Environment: real
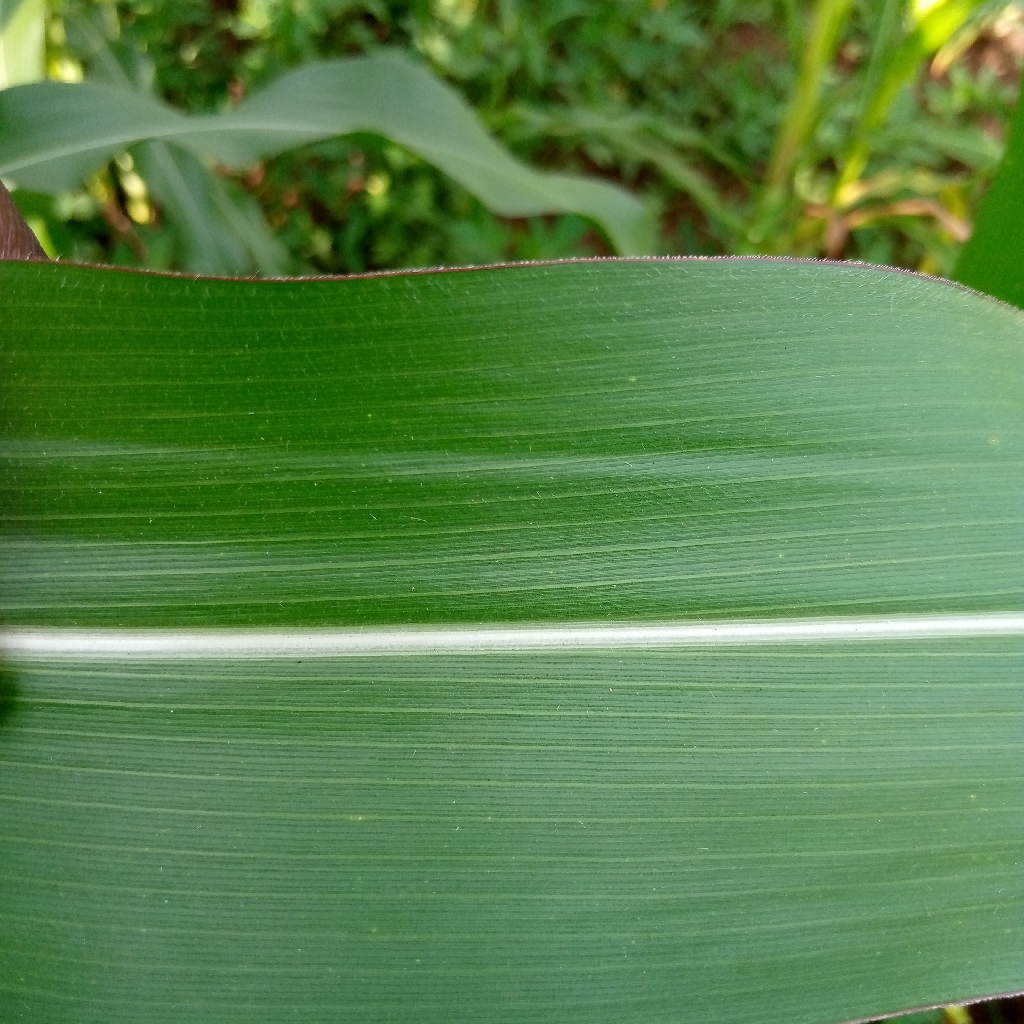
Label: healthy